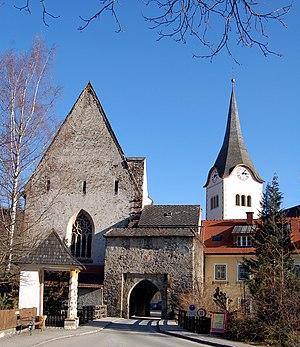
Oberwölz Stadt est une ancienne commune autrichienne du district de Murau en Styrie, aujourd'hui incorporée dans la municipalité élargie d'Oberwölz, comptant 2960 hab. au 1ᵉʳ janvier 2018.